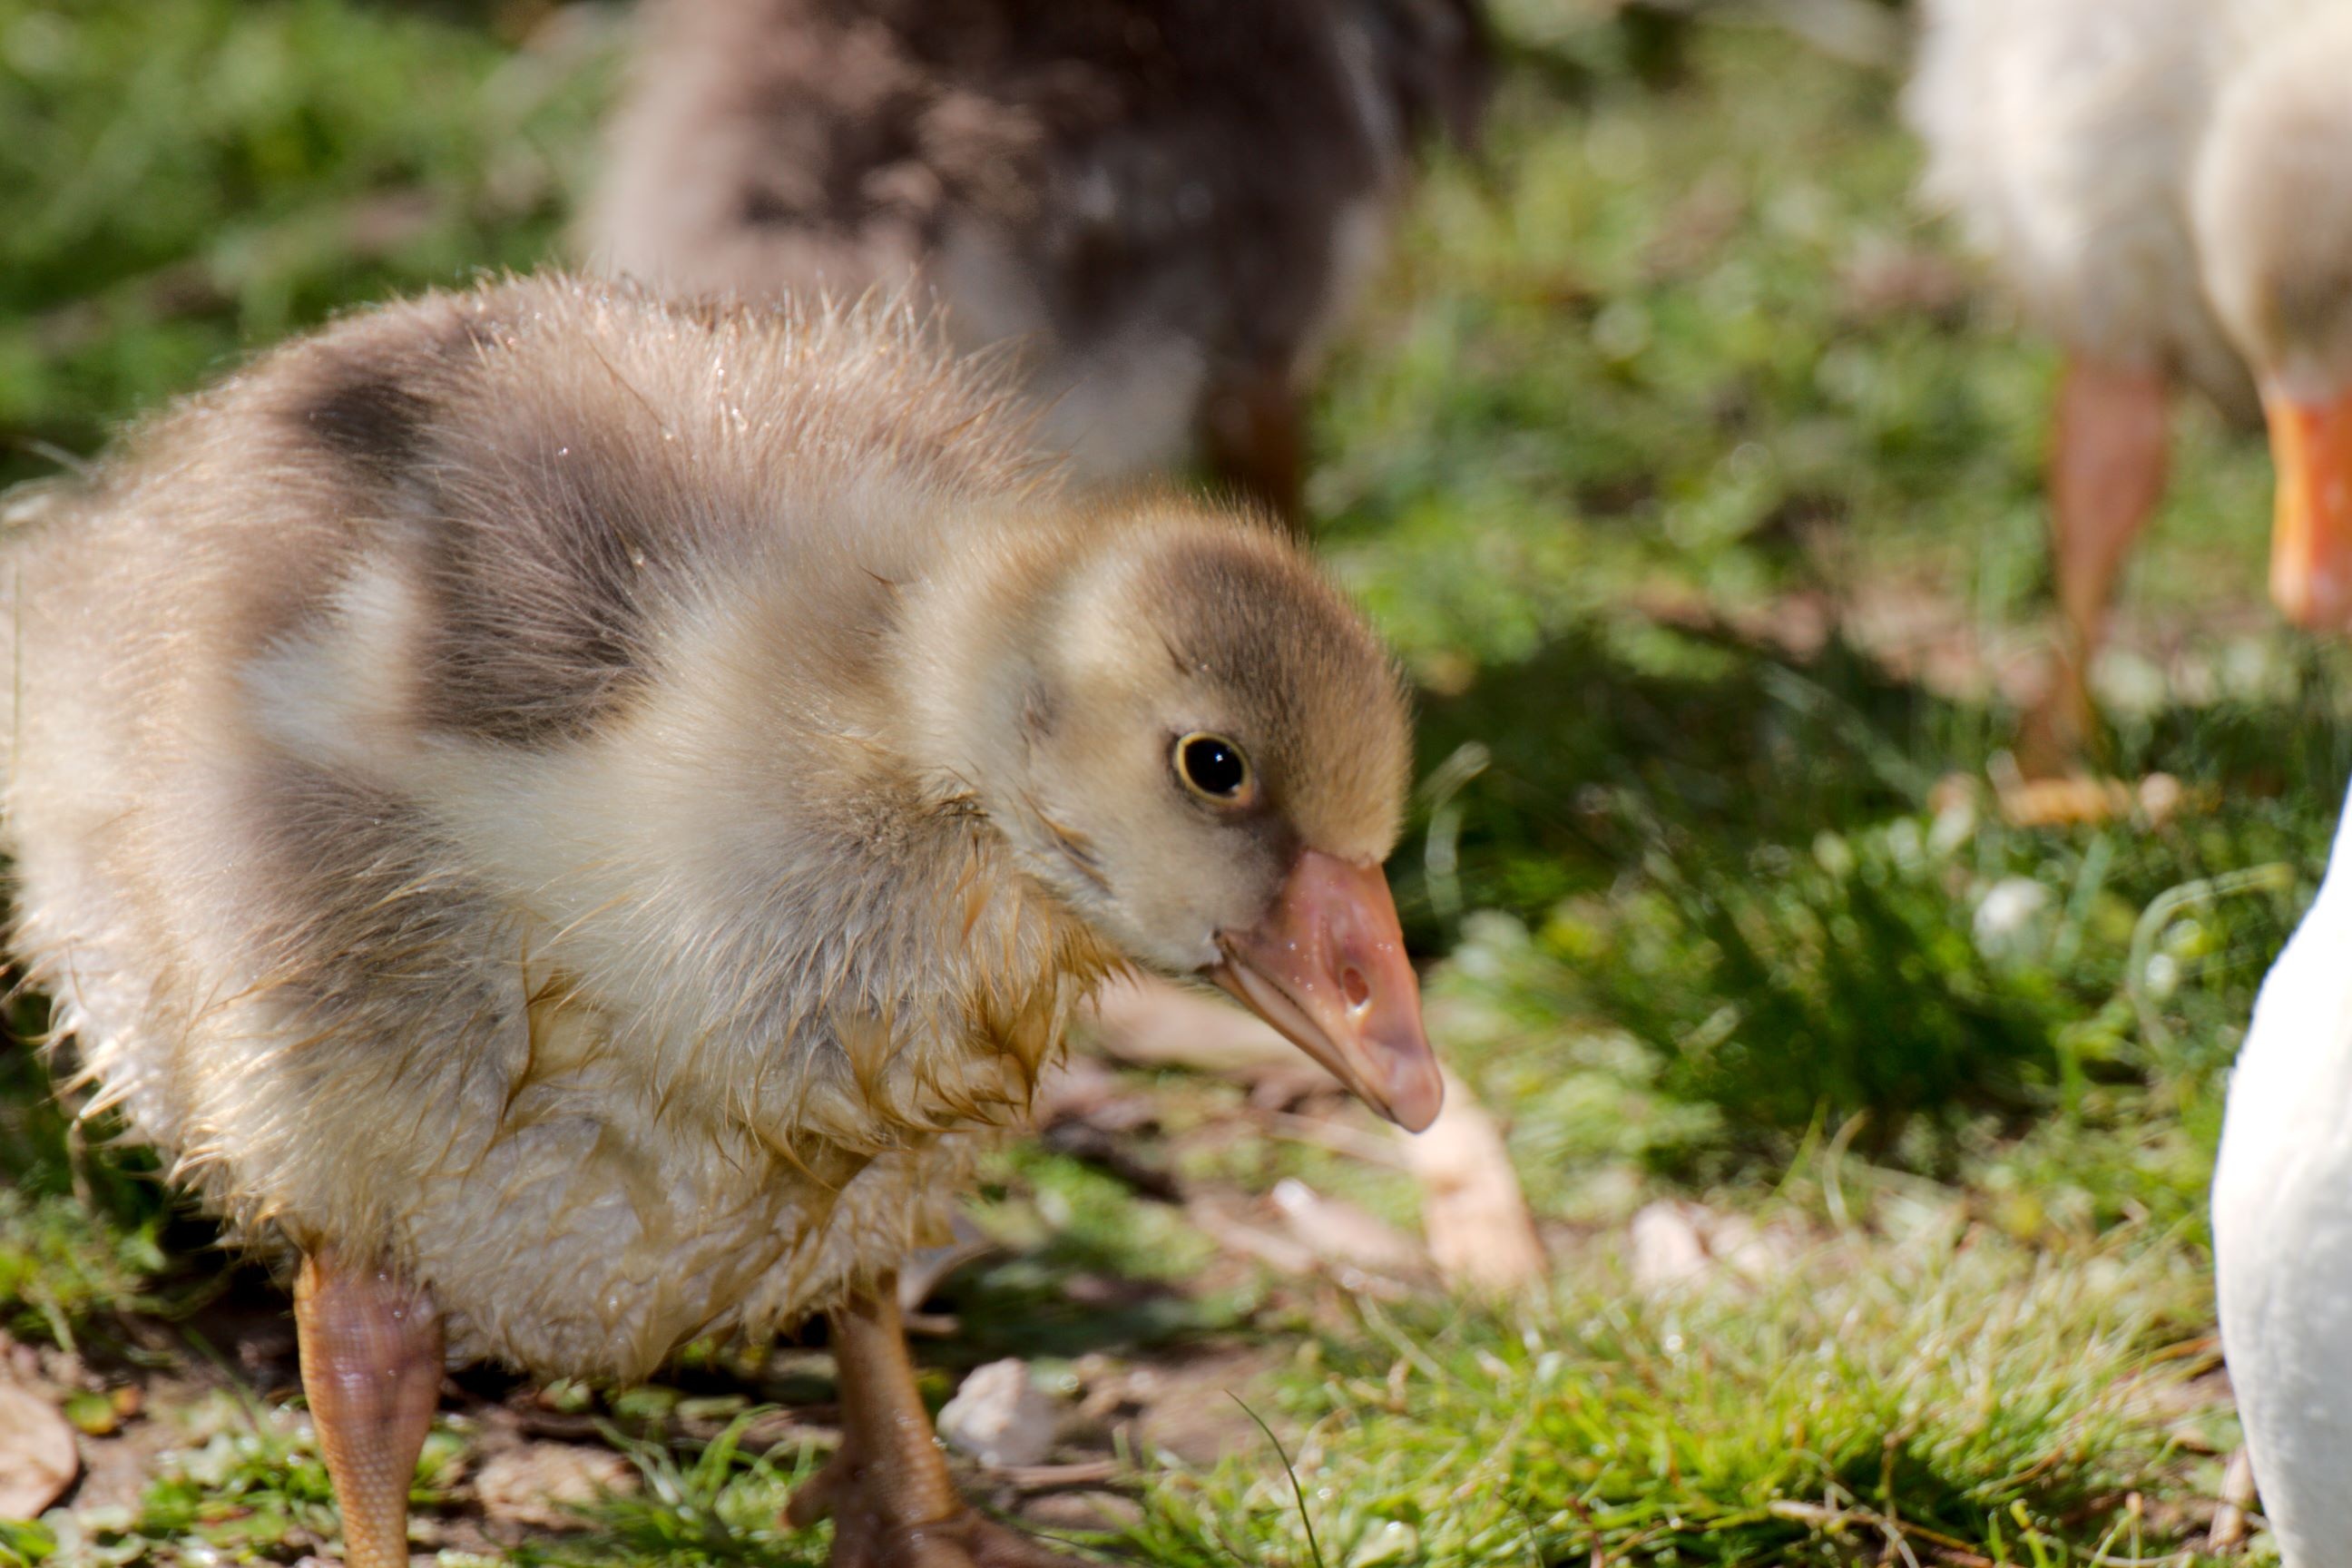
water, bird, wildlife, beak, chicken, fauna, poultry, duck, animals, goose, geese, vertebrate, bill, waterfowl, waters, water bird, uruguay, ducks geese and swans